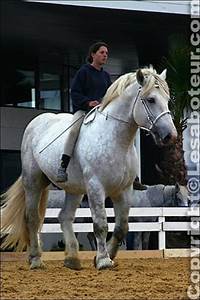
Label: horse